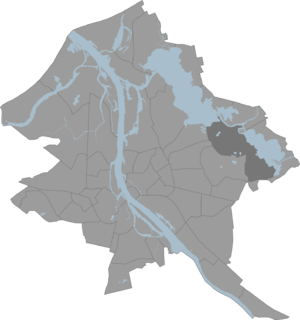
Jugla
Kort der viser Jugla placering i Riga
Jugla er en af Rigas 47 bydele. Jugla har 27.250 indbyggere og dets areal udgør 1.409,90 hektar, hvilket giver en befolkningstæthed på 19 indbyggere per hektar.